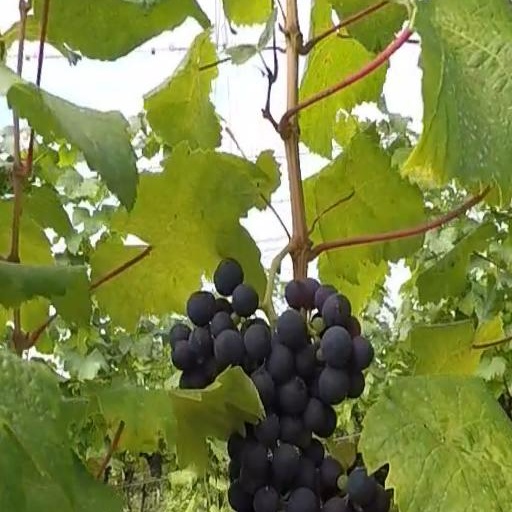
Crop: grape